Vincenzo Tineo

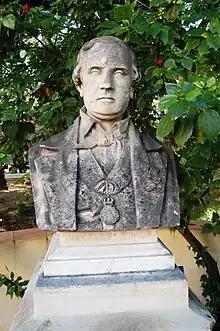
Vincenzo Tineo

Vincenzo Tineo (Militello in Val di Catania, 27 February 1791 – Palermo, 25 July 1856) was an Italian Botanist. From 1814 to 1856 he was the director of the Palermo Botanical Garden. This botanist is denoted by the author abbreviation Tineo when citing a botanical name.